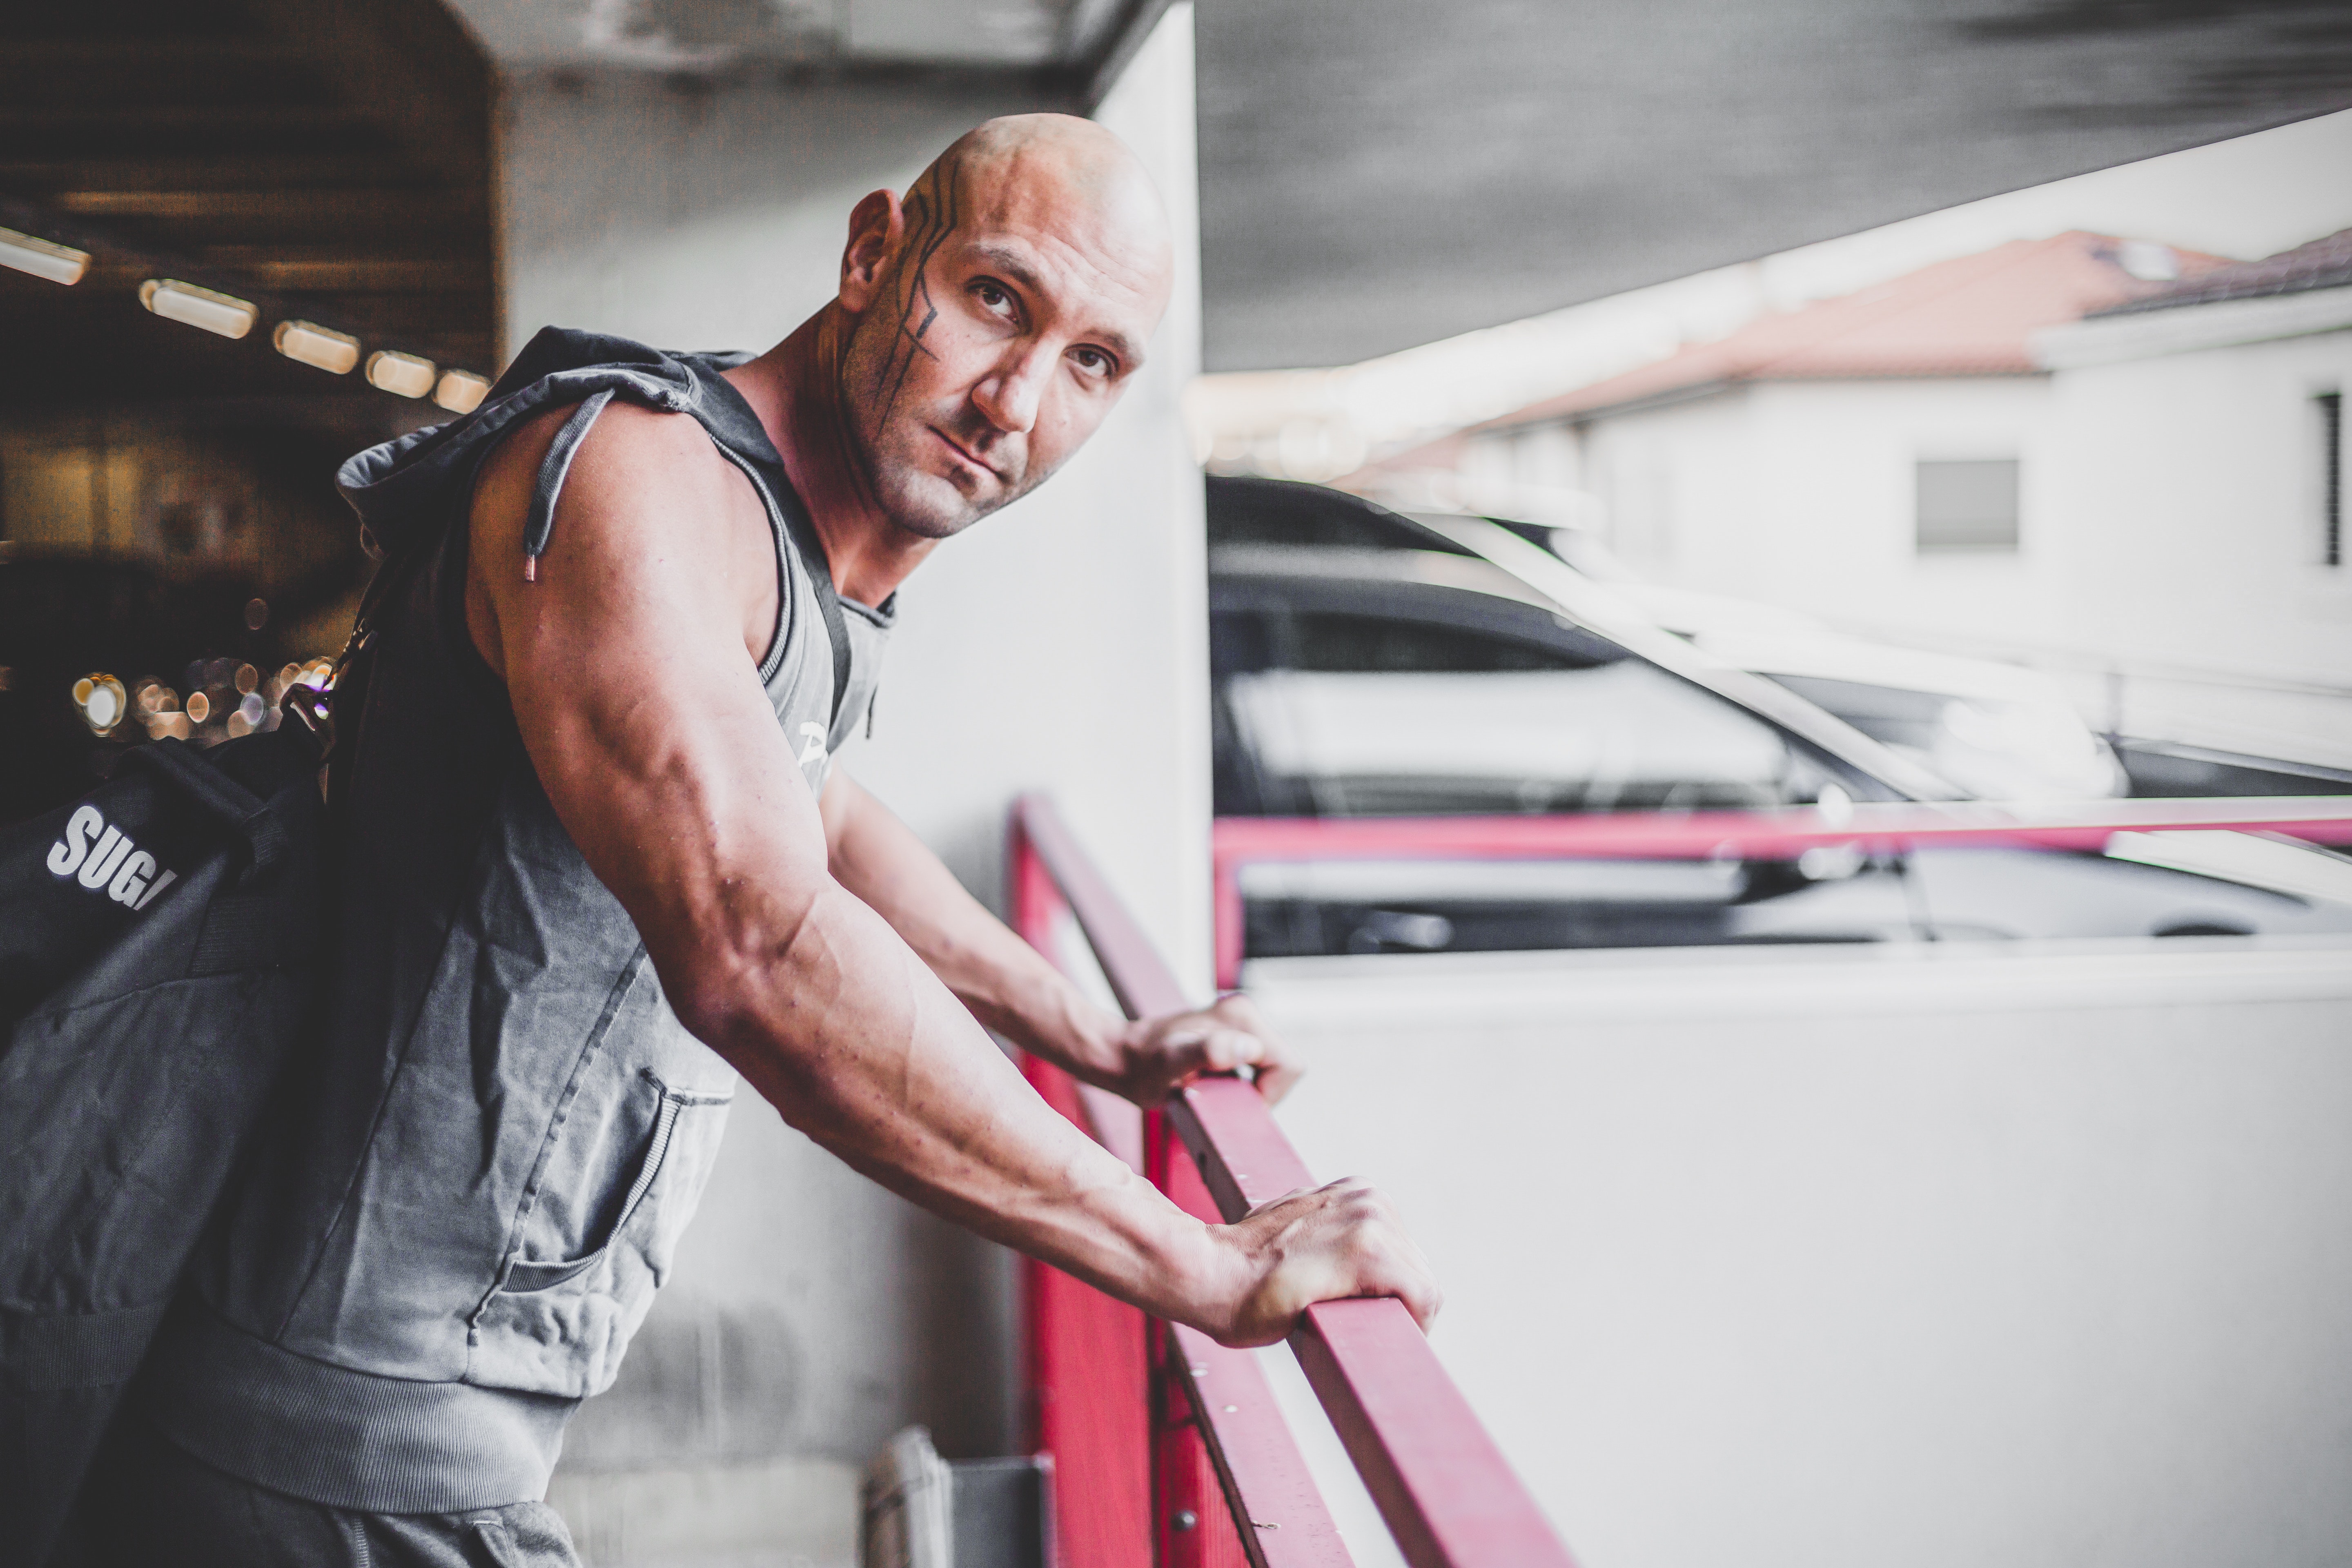
muscle, arm, photography, room, flesh, photo shoot